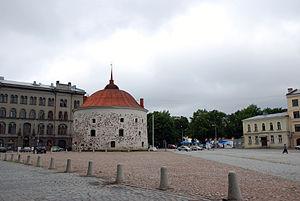
Place du marché de Viipuri est la place du marché de la ville de Vyborg en Russie.